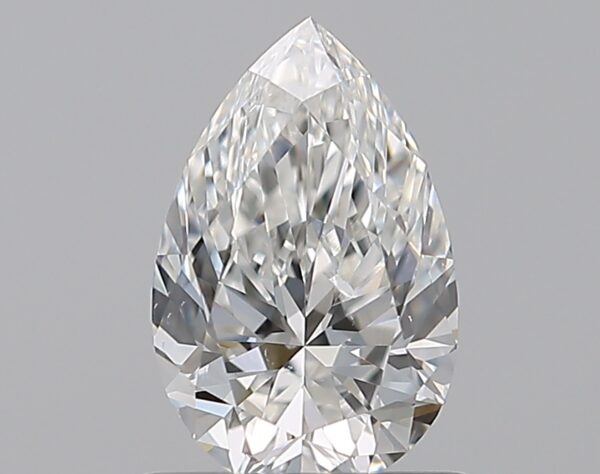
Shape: pear
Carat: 0.72
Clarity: SI2
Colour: F
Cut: EX
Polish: VG
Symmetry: VG
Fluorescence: N
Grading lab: GIA
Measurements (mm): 7.7 x 4.95 x 3.16